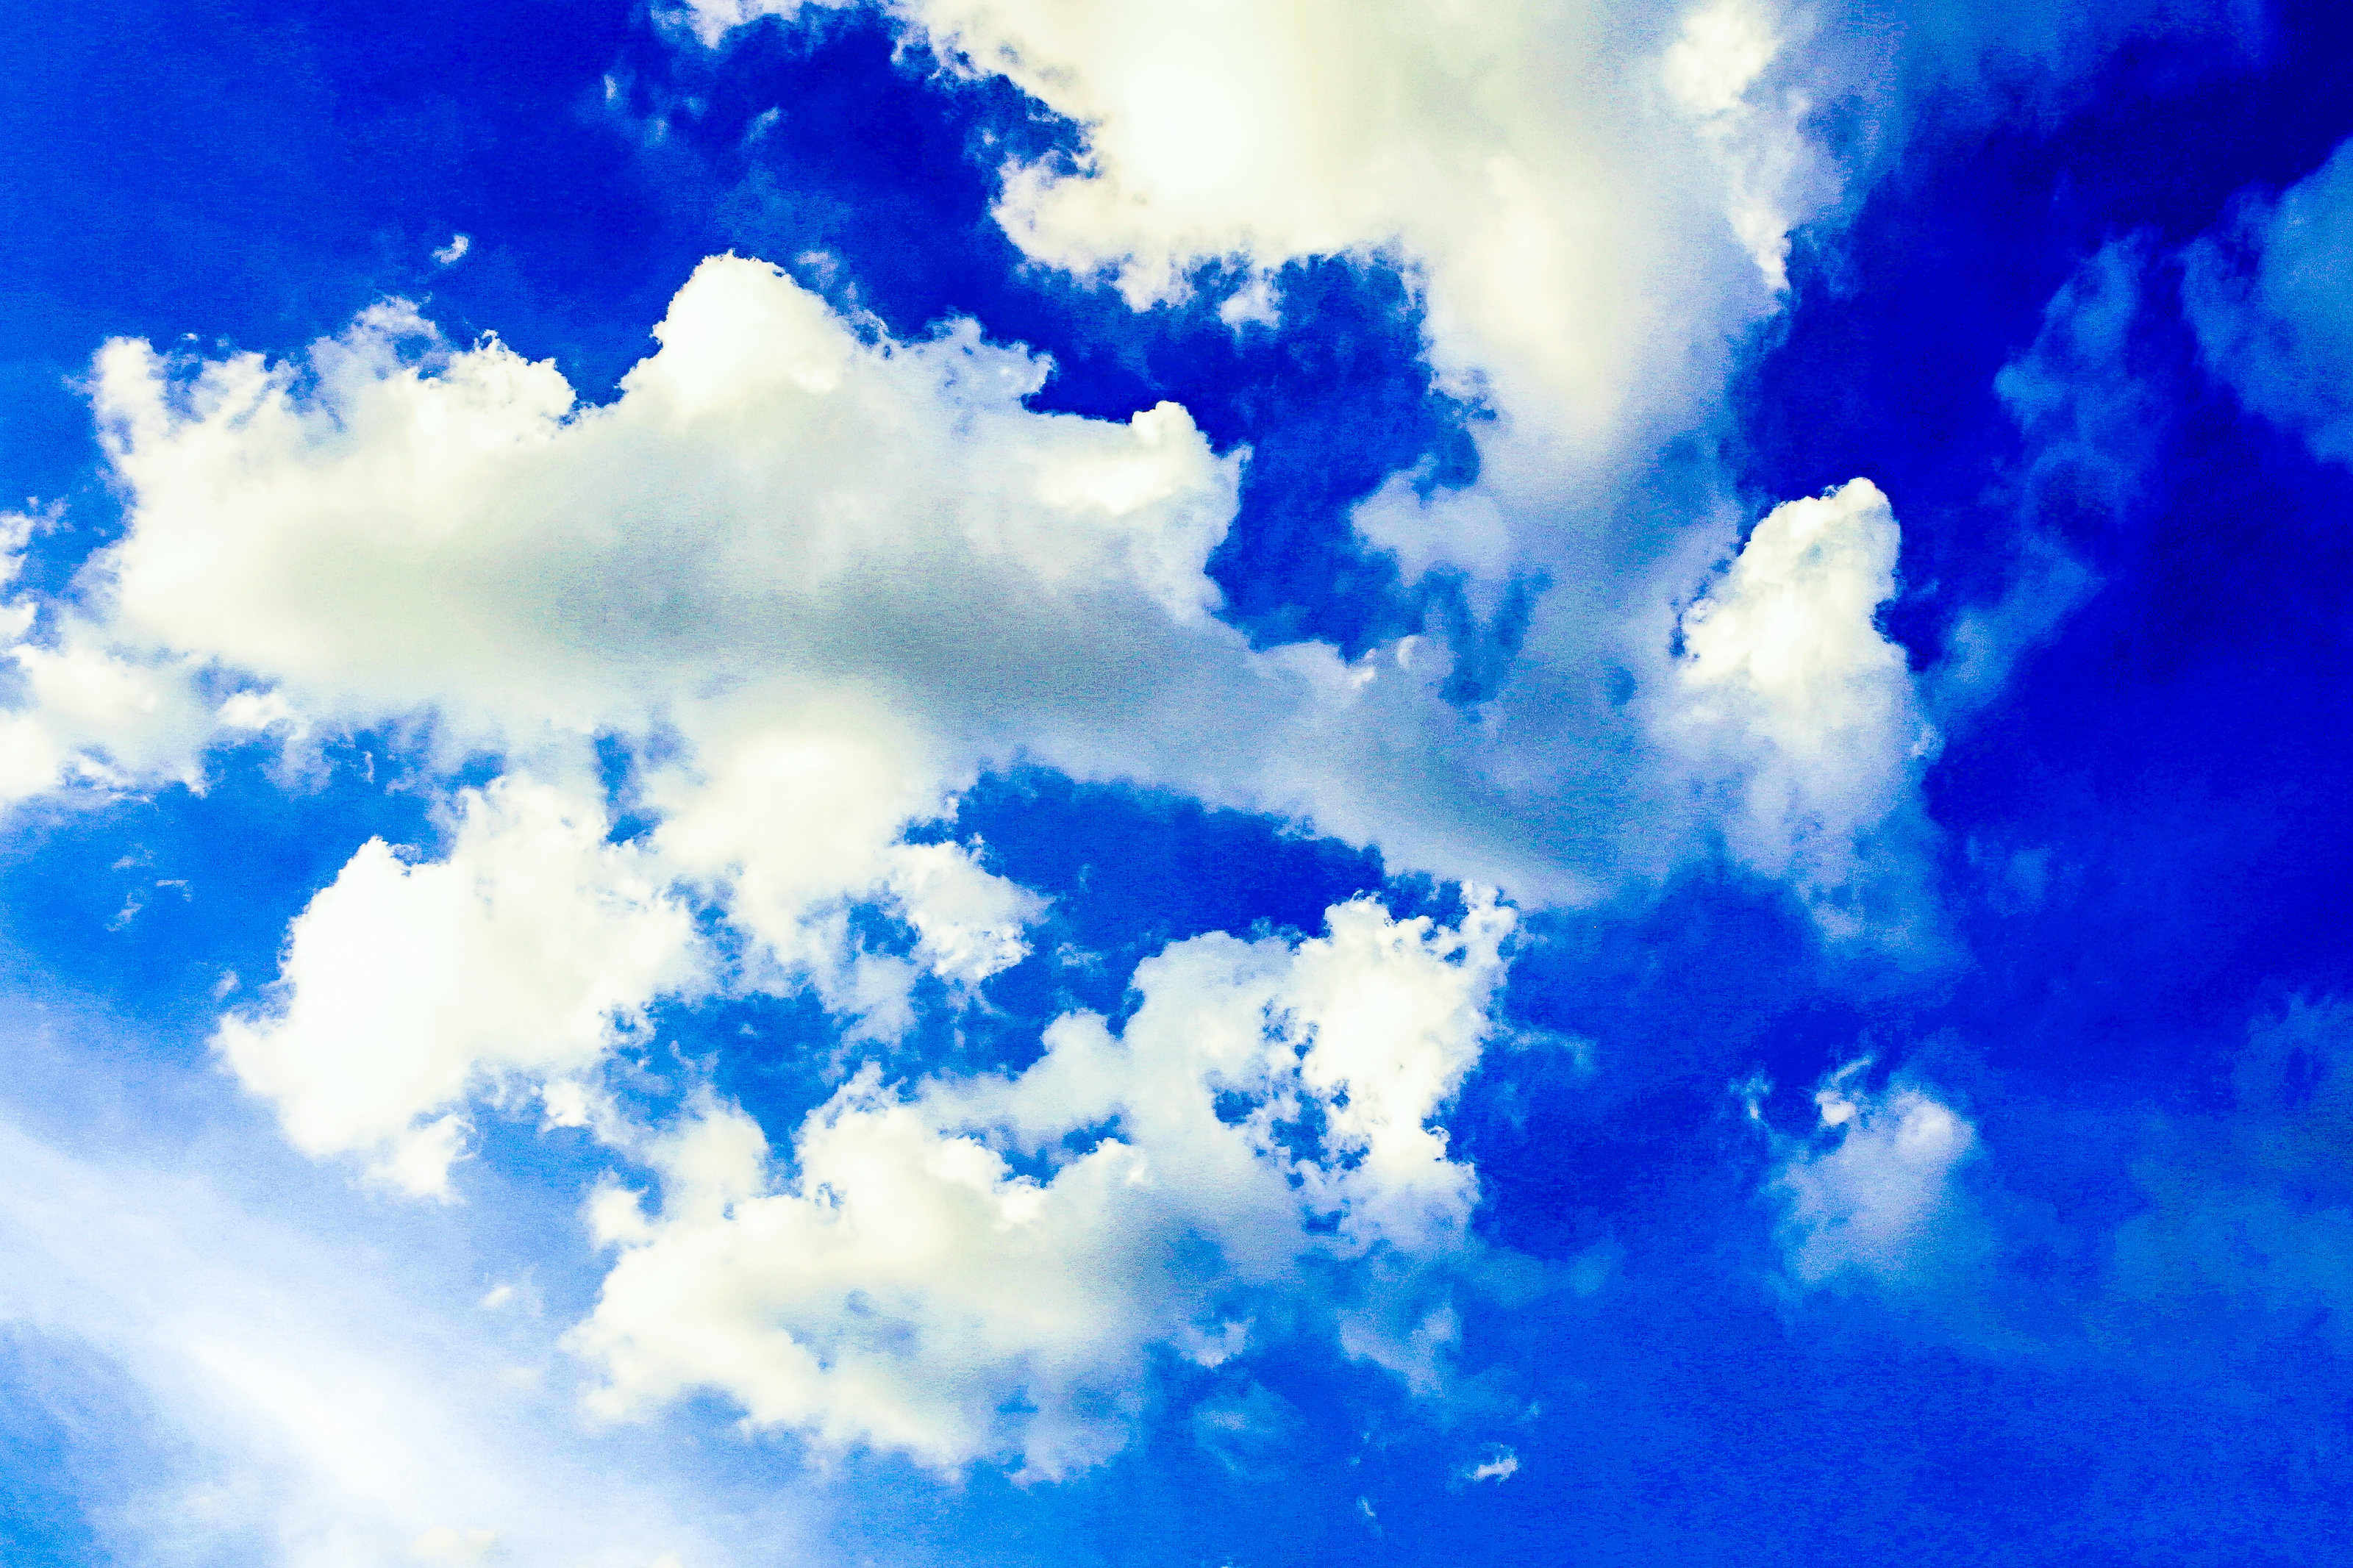
sky, blue, white, nature, weather, color, bright, beauty, background, heaven, light, beautiful, fluffy, summer, air, cloud, day, cloudscape, cumulus, sunlight, high, environment, space, cloudy, climate, scenic, outdoor, meteorology, sunny, view, daytime, atmosphere, calm, meteorological phenomenon, computer wallpaper